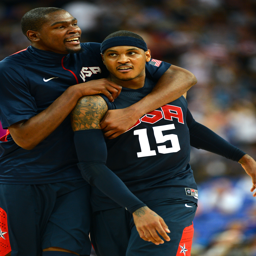
# reacts in the second half after making a-pointer with # while taking during semifinal match on day